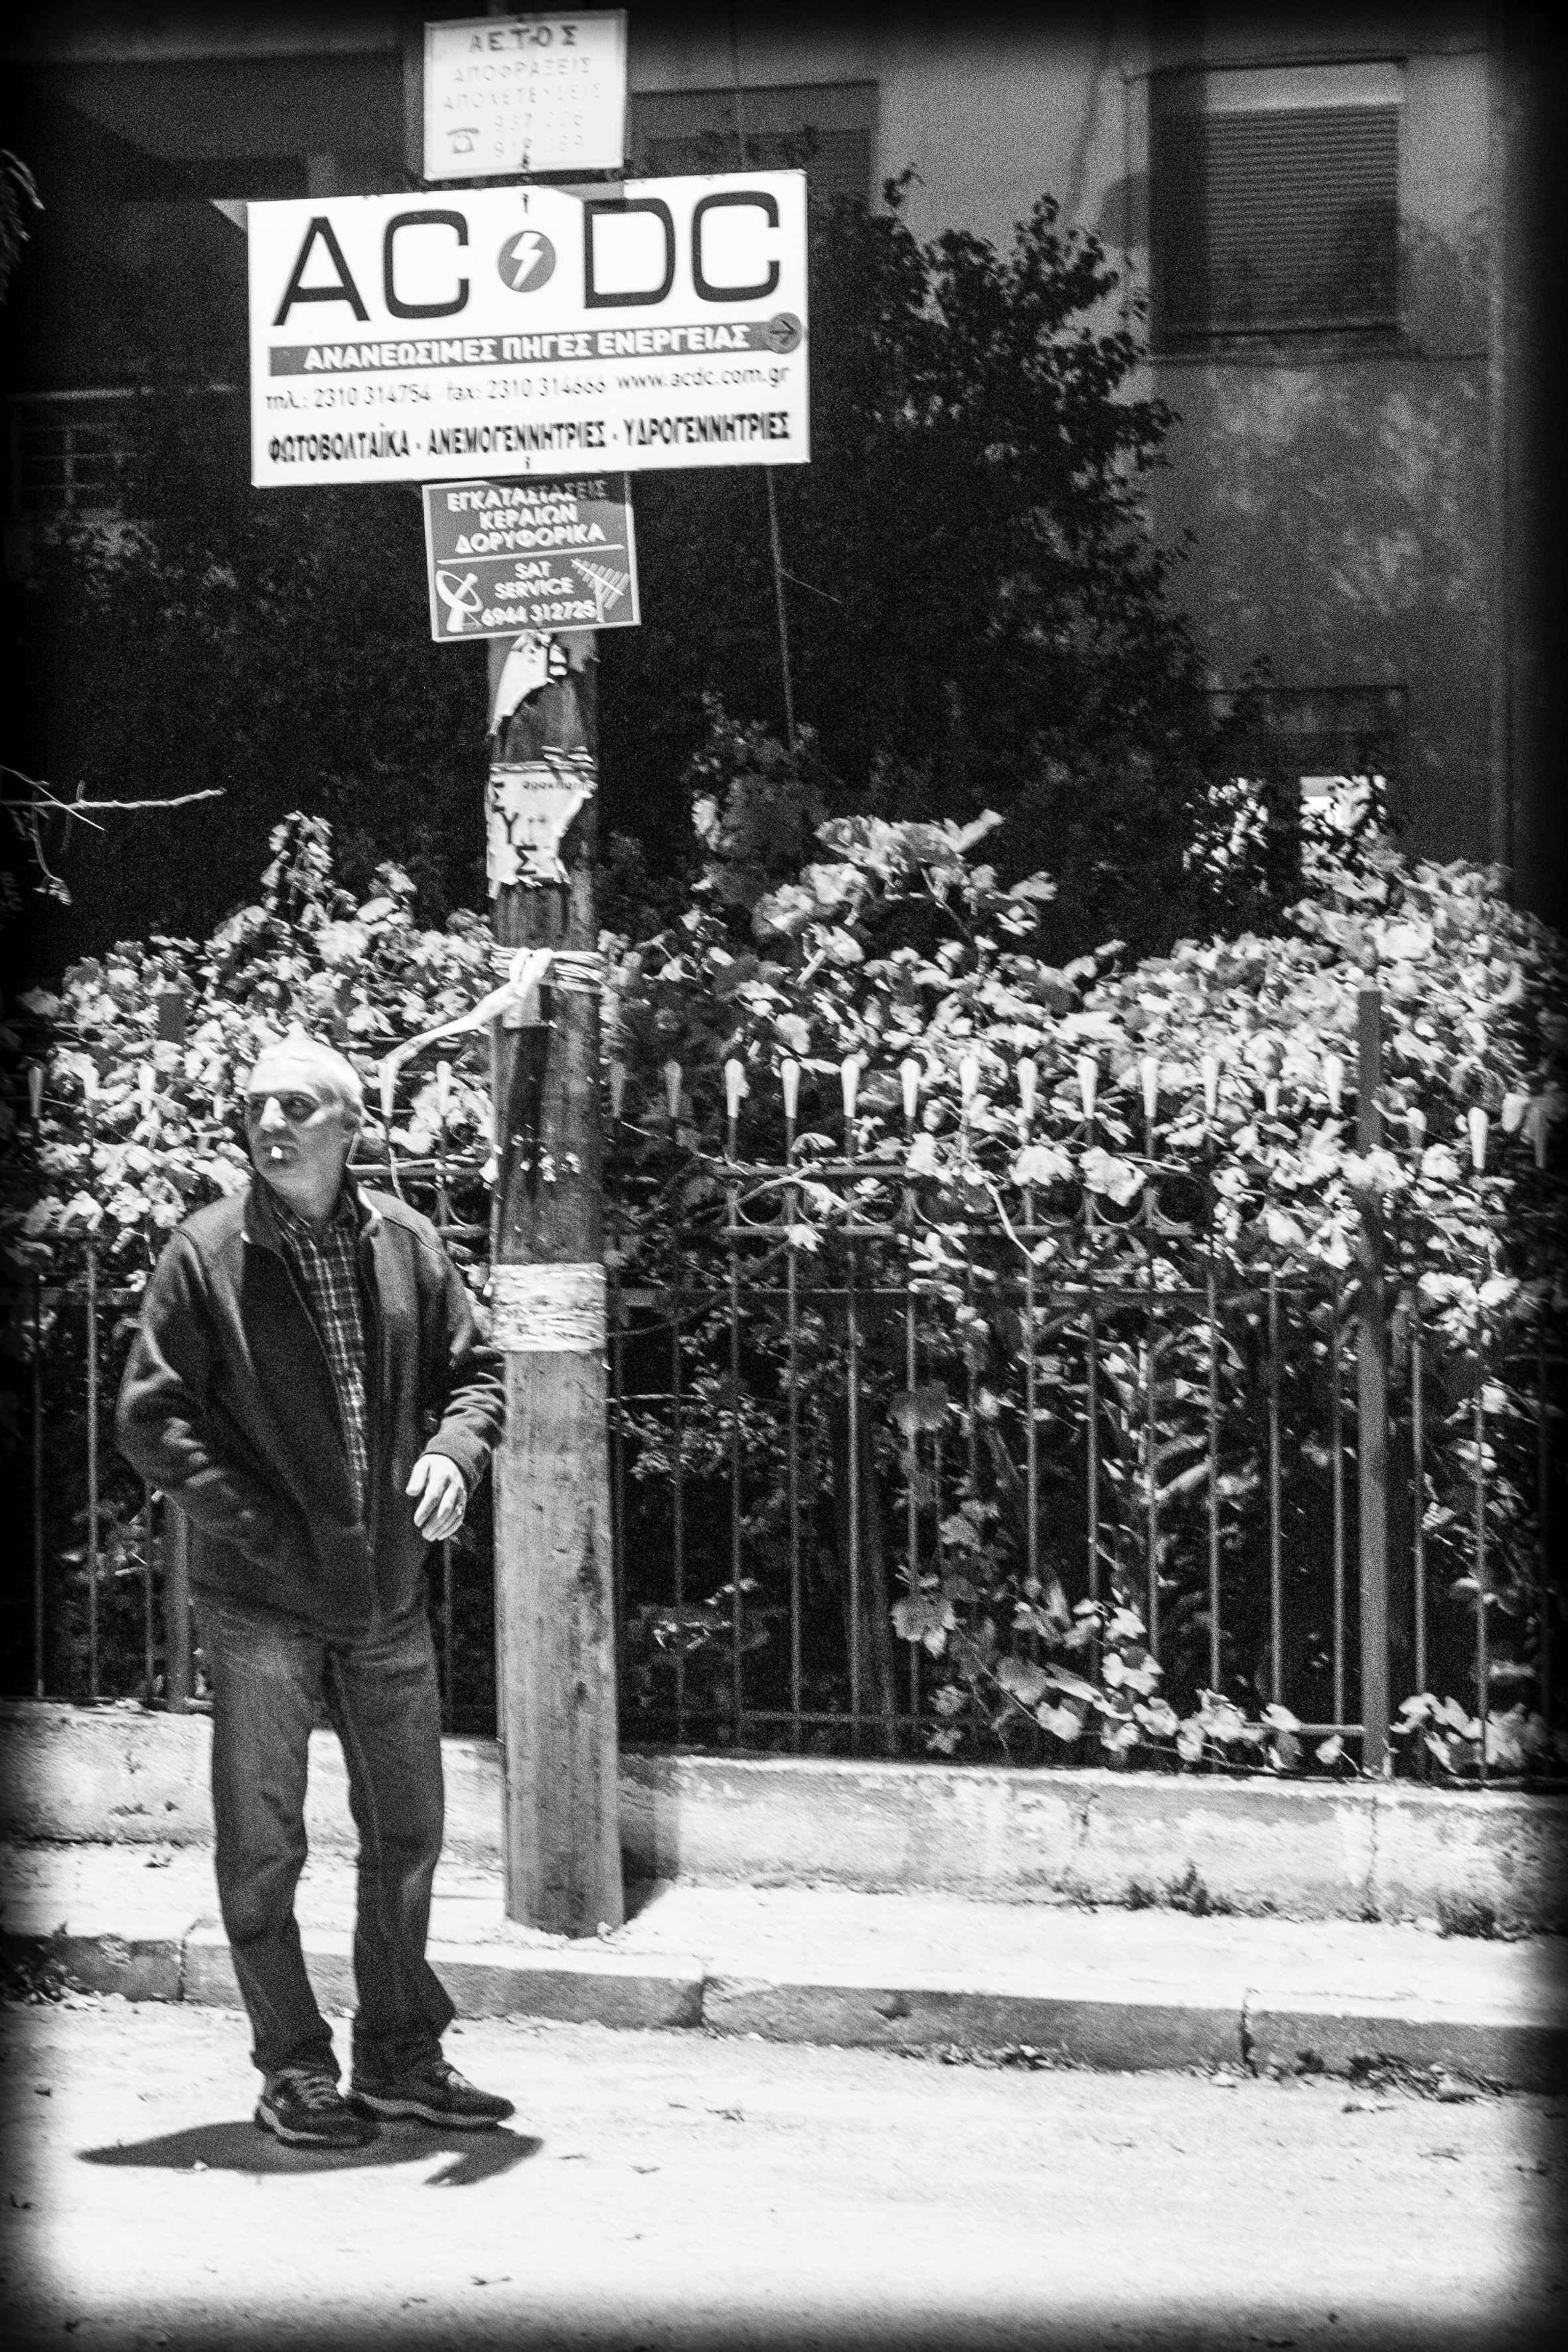
black and white, road, white, street, photography, urban, travel, fujifilm, black, monochrome, bw, blackandwhite, blackwhite, cool image, ngc, photograph, greece, history, image, fuji, fujixt1, fujix, noireblanc, macedonia, thessaloniki, timeless, macedonian, makedonia, macedoniagreece, monochrome photography, film noir